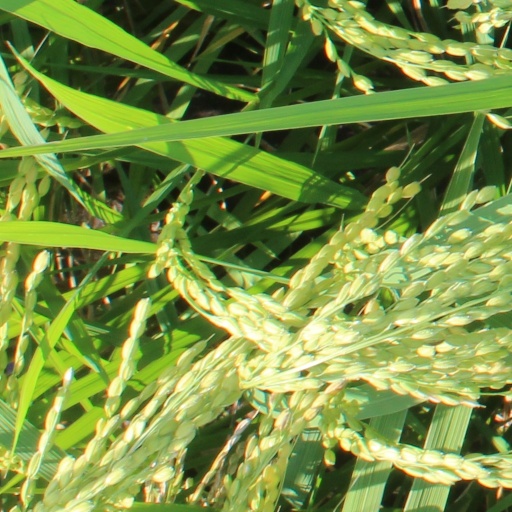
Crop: rice